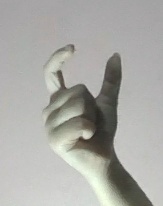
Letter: nun